Mao Zuquan

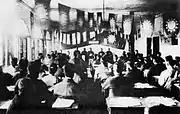
Western Hills Conference in 1925, with Mao in attendance.

In 1912, Mao was appointed as a member of the Kuomintang National Assembly, which consisted of several major parliamentary bodies that existed in the Republic of China during the early 1900s. He quickly climbed through the ranks and became a prominent individual in the government as well as in Chinese society.